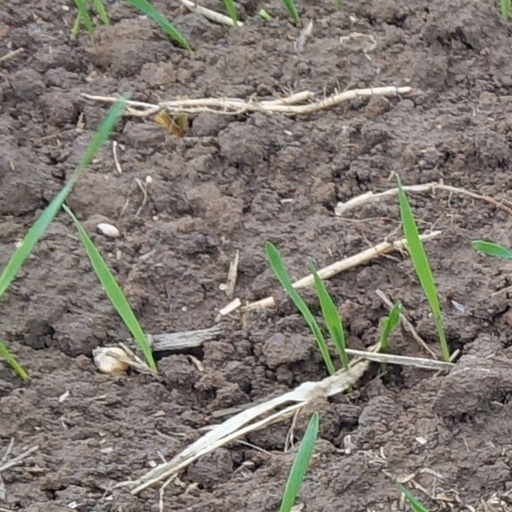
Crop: wheat